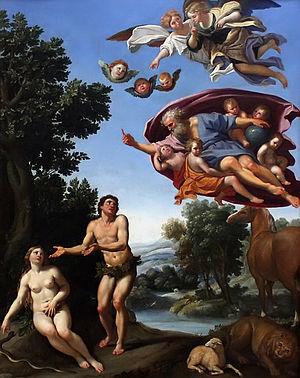
Die Schöpfung est un oratorio écrit entre 1796 et 1798 par Joseph Haydn. D'aucuns considèrent cet oratorio comme étant son chef-d'œuvre. Il raconte et il célèbre la création de l'Univers décrite dans le Livre de la Genèse.
La mythologie chrétienne est l’ensemble des mythes du christianisme, récits issus de textes sacrés ayant pour vocation d'expliquer le monde, ou légendes dans le but d'éducation religieuse.